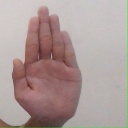
अक्षर: ध